Chen Shu (painter)

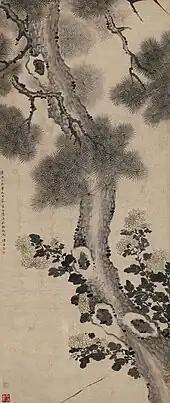
"Pine and Chrysanthemums" (1705)

Her son's biography portrays Chen Shu as an "exemplar of Confucian virtue." In his Biography, Qian Chenqun describes his mother's success in the art world, the cultivation of her talent, and her artistic influence over the next generations of her husband's family. Her skills, he claimed, were from "her distinguished heredity, fine upbringing, and a bit of divine intervention." He further describes the supernatural events leading to her interest and success in the field of art. Her son also noted her works of charity by helping to feed the poor, as well as her ability to add wealth to her family through her art, which made her an example of a good Confucian wife.